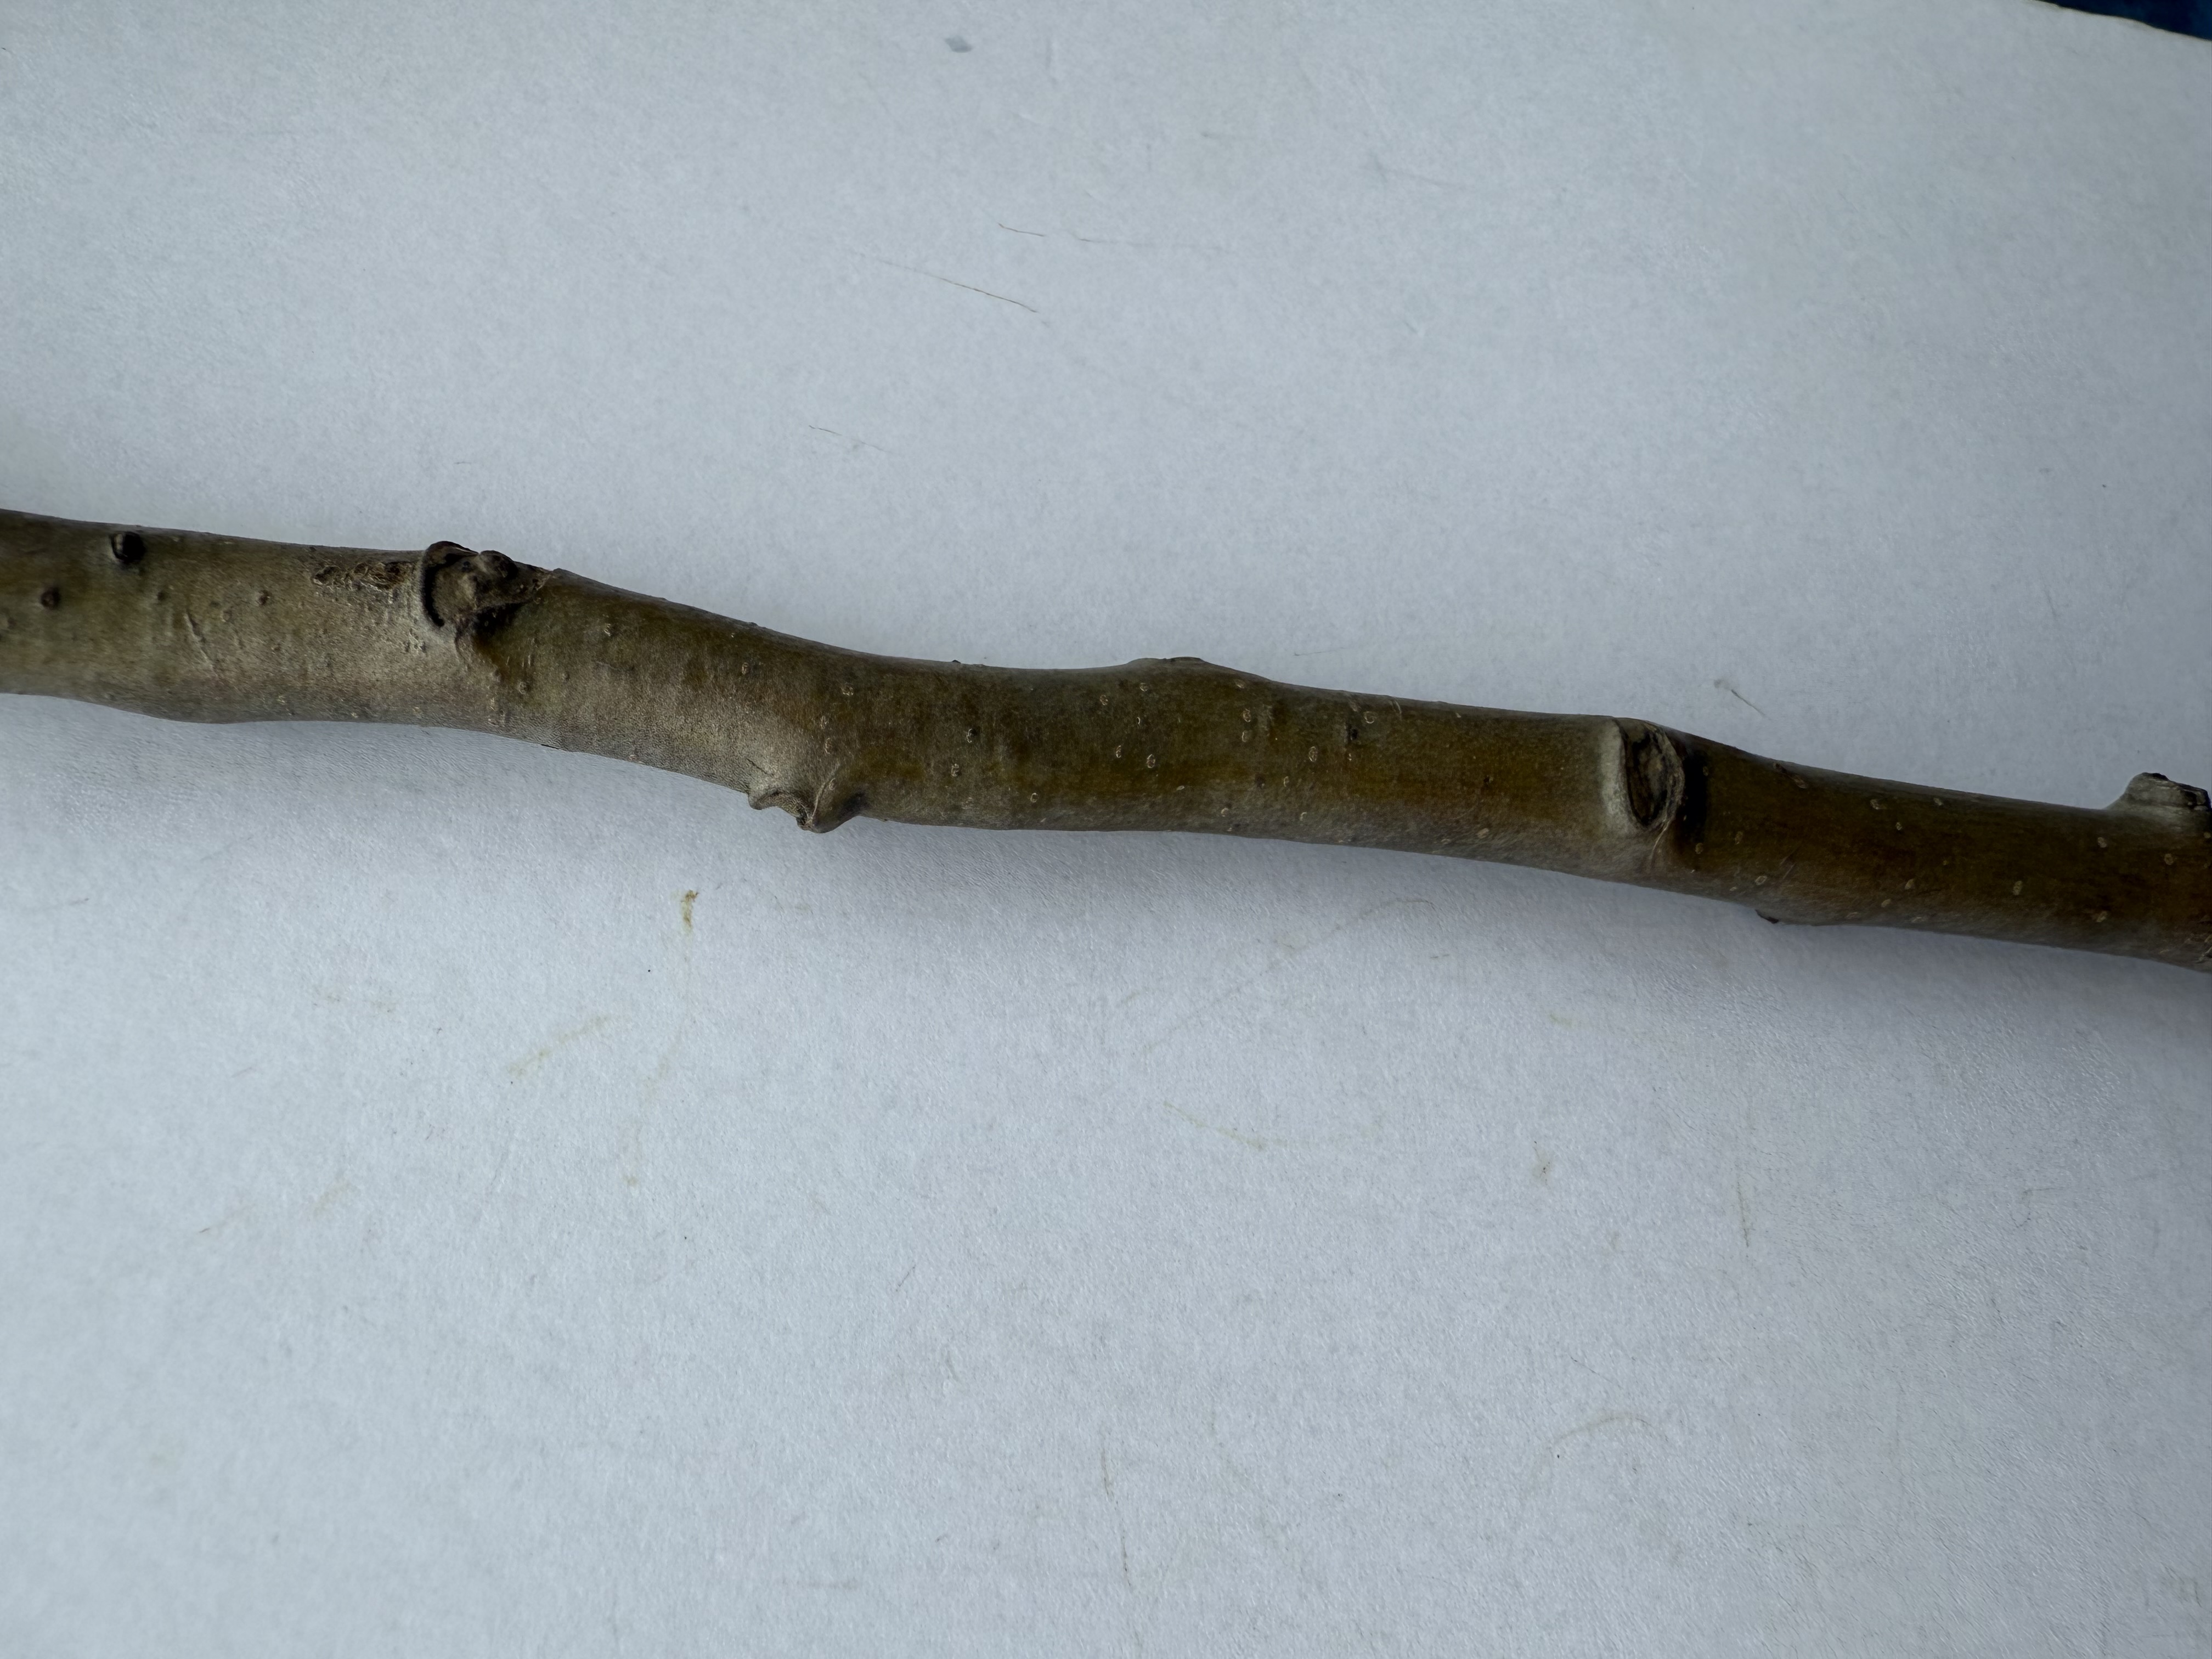
Variety: Akca Pear